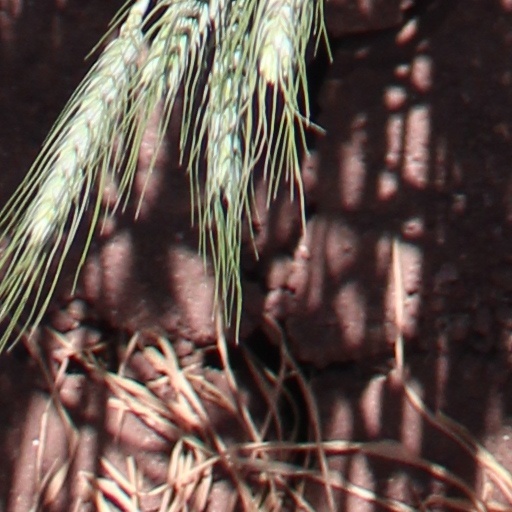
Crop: wheat